Northlew

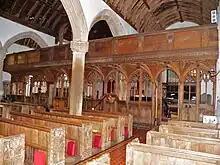
The interior of Northlew church, showing the magnificent rood screen

In 2009 BT decided to decommission Northlews only public telephone kiosk due to it being 'uneconomical'. The kiosk in Northlew has stood on the same site since 1939 and is one of the few remaining K6 boxes designed by architect Sir Giles Scott to commemorate the silver jubilee of King George V. Five directors of Nothlew broadband decided to take it over with the assistance of Northlew Parish Council. They then re-activated the kiosk back into a working telephone box; the very first village in the UK to do so.